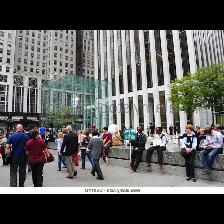
Label: Human